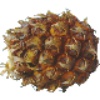
Label: Pineapple Mini 1